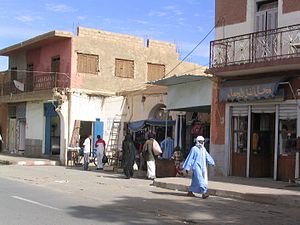
Tamanrasset
Tamanrasset er en by i det sydlige Algeriet med et indbyggertal på cirka 76.000. Byen er hovedstad i en provins af samme navn og er en oase midt i Sahara-ørkenen.